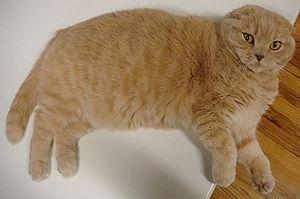
Le Scottish Fold et le Highland Fold sont deux races de chats originaires d'Écosse, qui se caractérisent par des oreilles repliées vers l'avant.